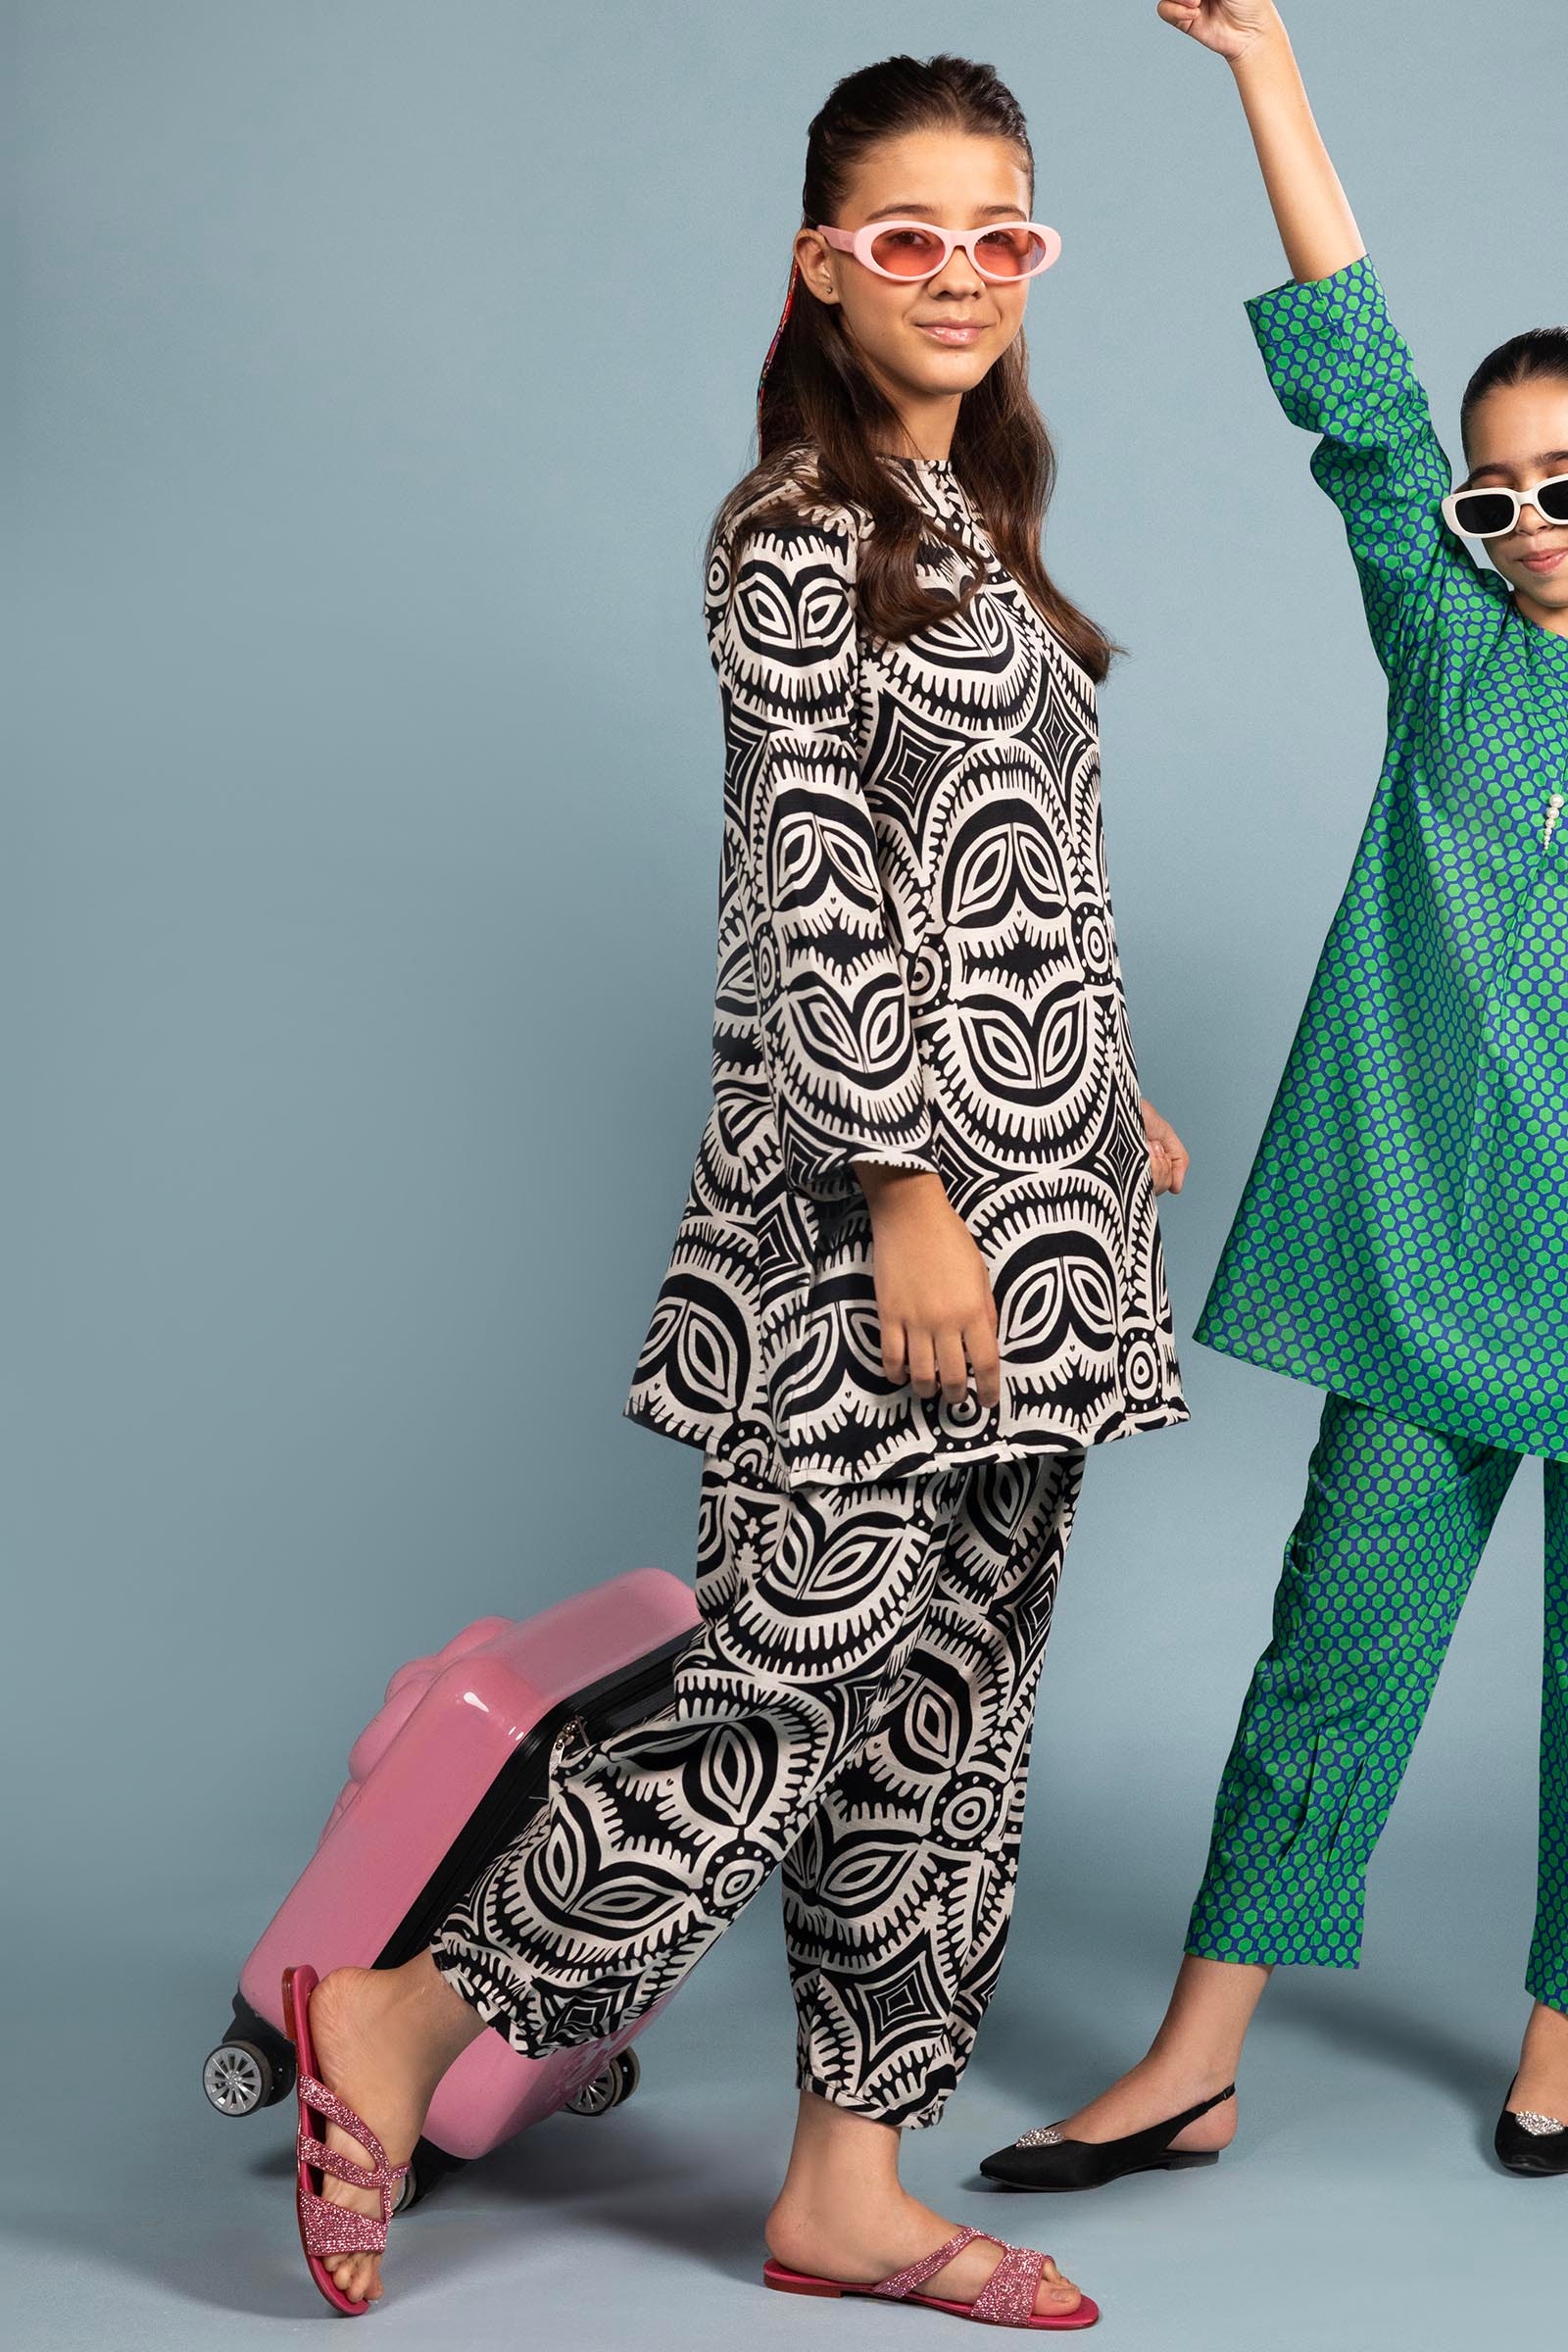
black green kashif tunic pants